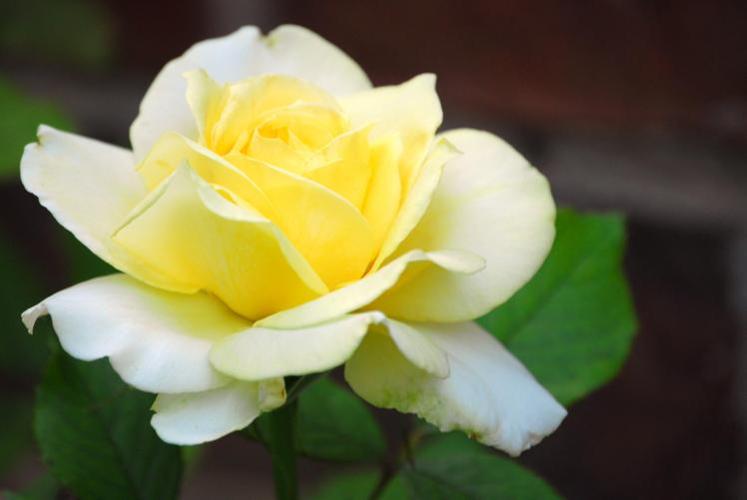
Label: rose